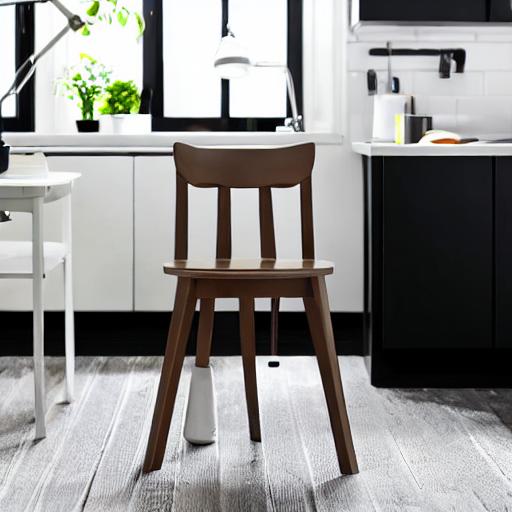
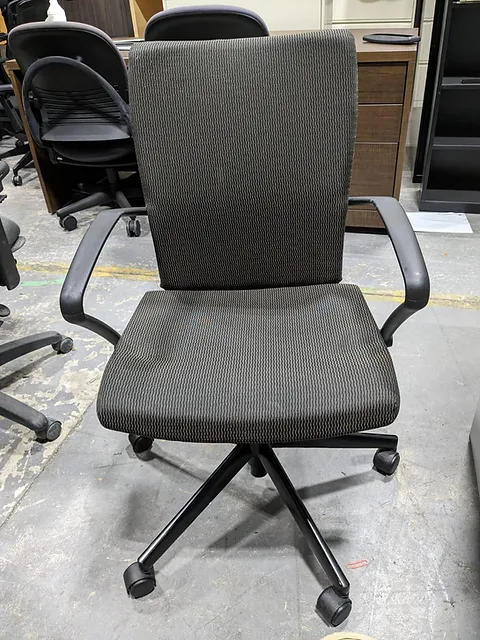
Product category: items_chair
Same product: no